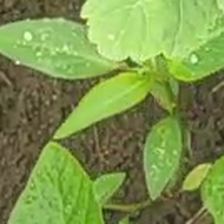
Weed species: Moti_dudhi(Euphorbia_geneculata_L)